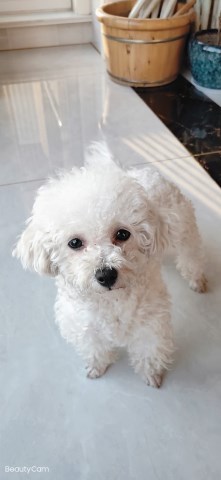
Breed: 3083-n000117-Bichon_Frise